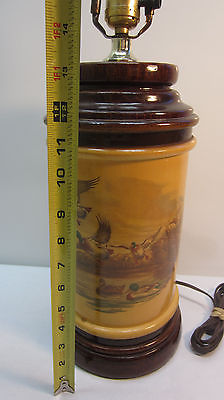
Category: lamp